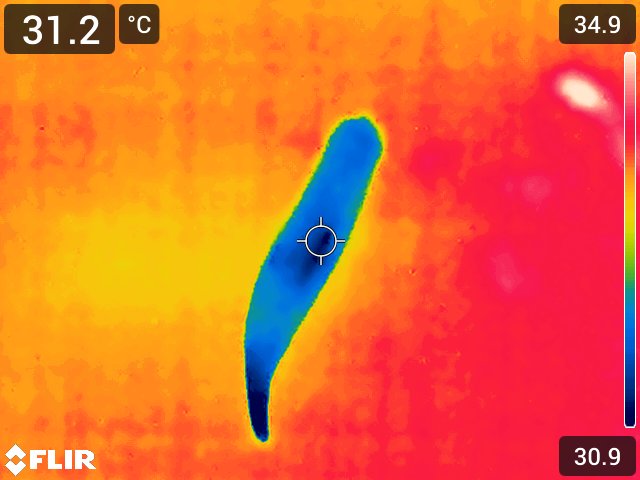
Maturity: adequate_matured